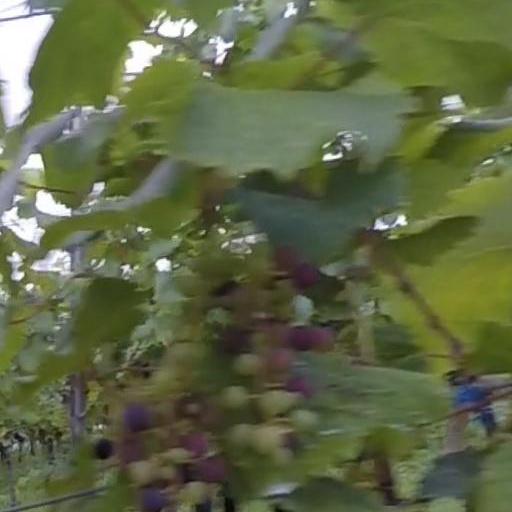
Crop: grape